Sarah Connor (singer)

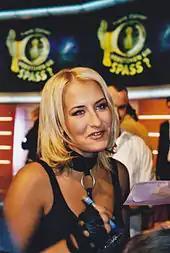
Connor in 2002 at "Verstehen Sie Spaß?"

The following year, Connor embarked on the Green Eyed Soul Tour in 2002 and began production on her second studio album "Unbelievable". A continuation of "Green Eyed Soul", she reteamed with Aris, Denar and Tyger to work on the majority of the album, with American musicians Wyclef Jean, Jerry Duplessis, and Diane Warren also joining the project. Jean wrote, produced and rapped on the album's lead single, "One Nite Stand (of Wolves and Sheep)", which once again entered the top 5. "Unbelievable" simultaneously achieved gold status in Germany within 48 hours and spawned another three singles, including "Skin on Skin", "He's Unbelievable" and "Bounce".